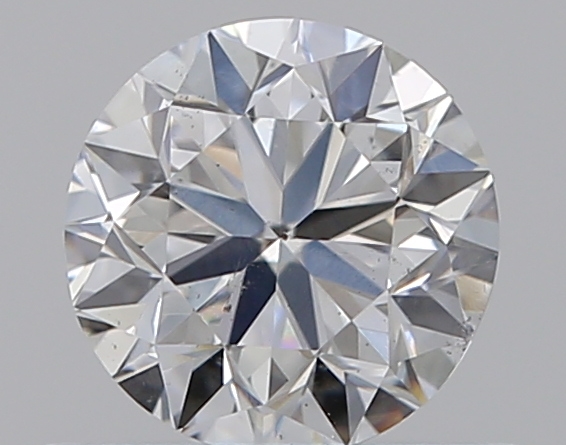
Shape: round
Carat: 0.5
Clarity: SI1
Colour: E
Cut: VG
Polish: EX
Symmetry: VG
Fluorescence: N
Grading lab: GIA
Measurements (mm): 4.9 x 4.95 x 3.18